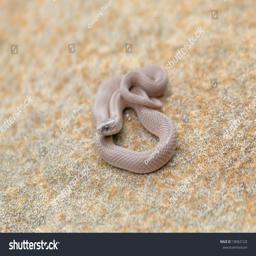
Animal: snakes